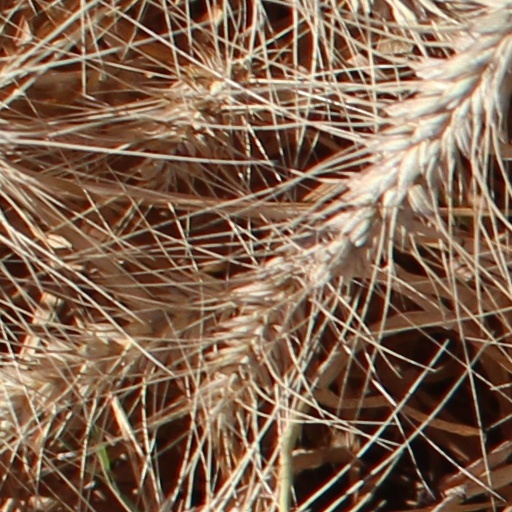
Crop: wheat